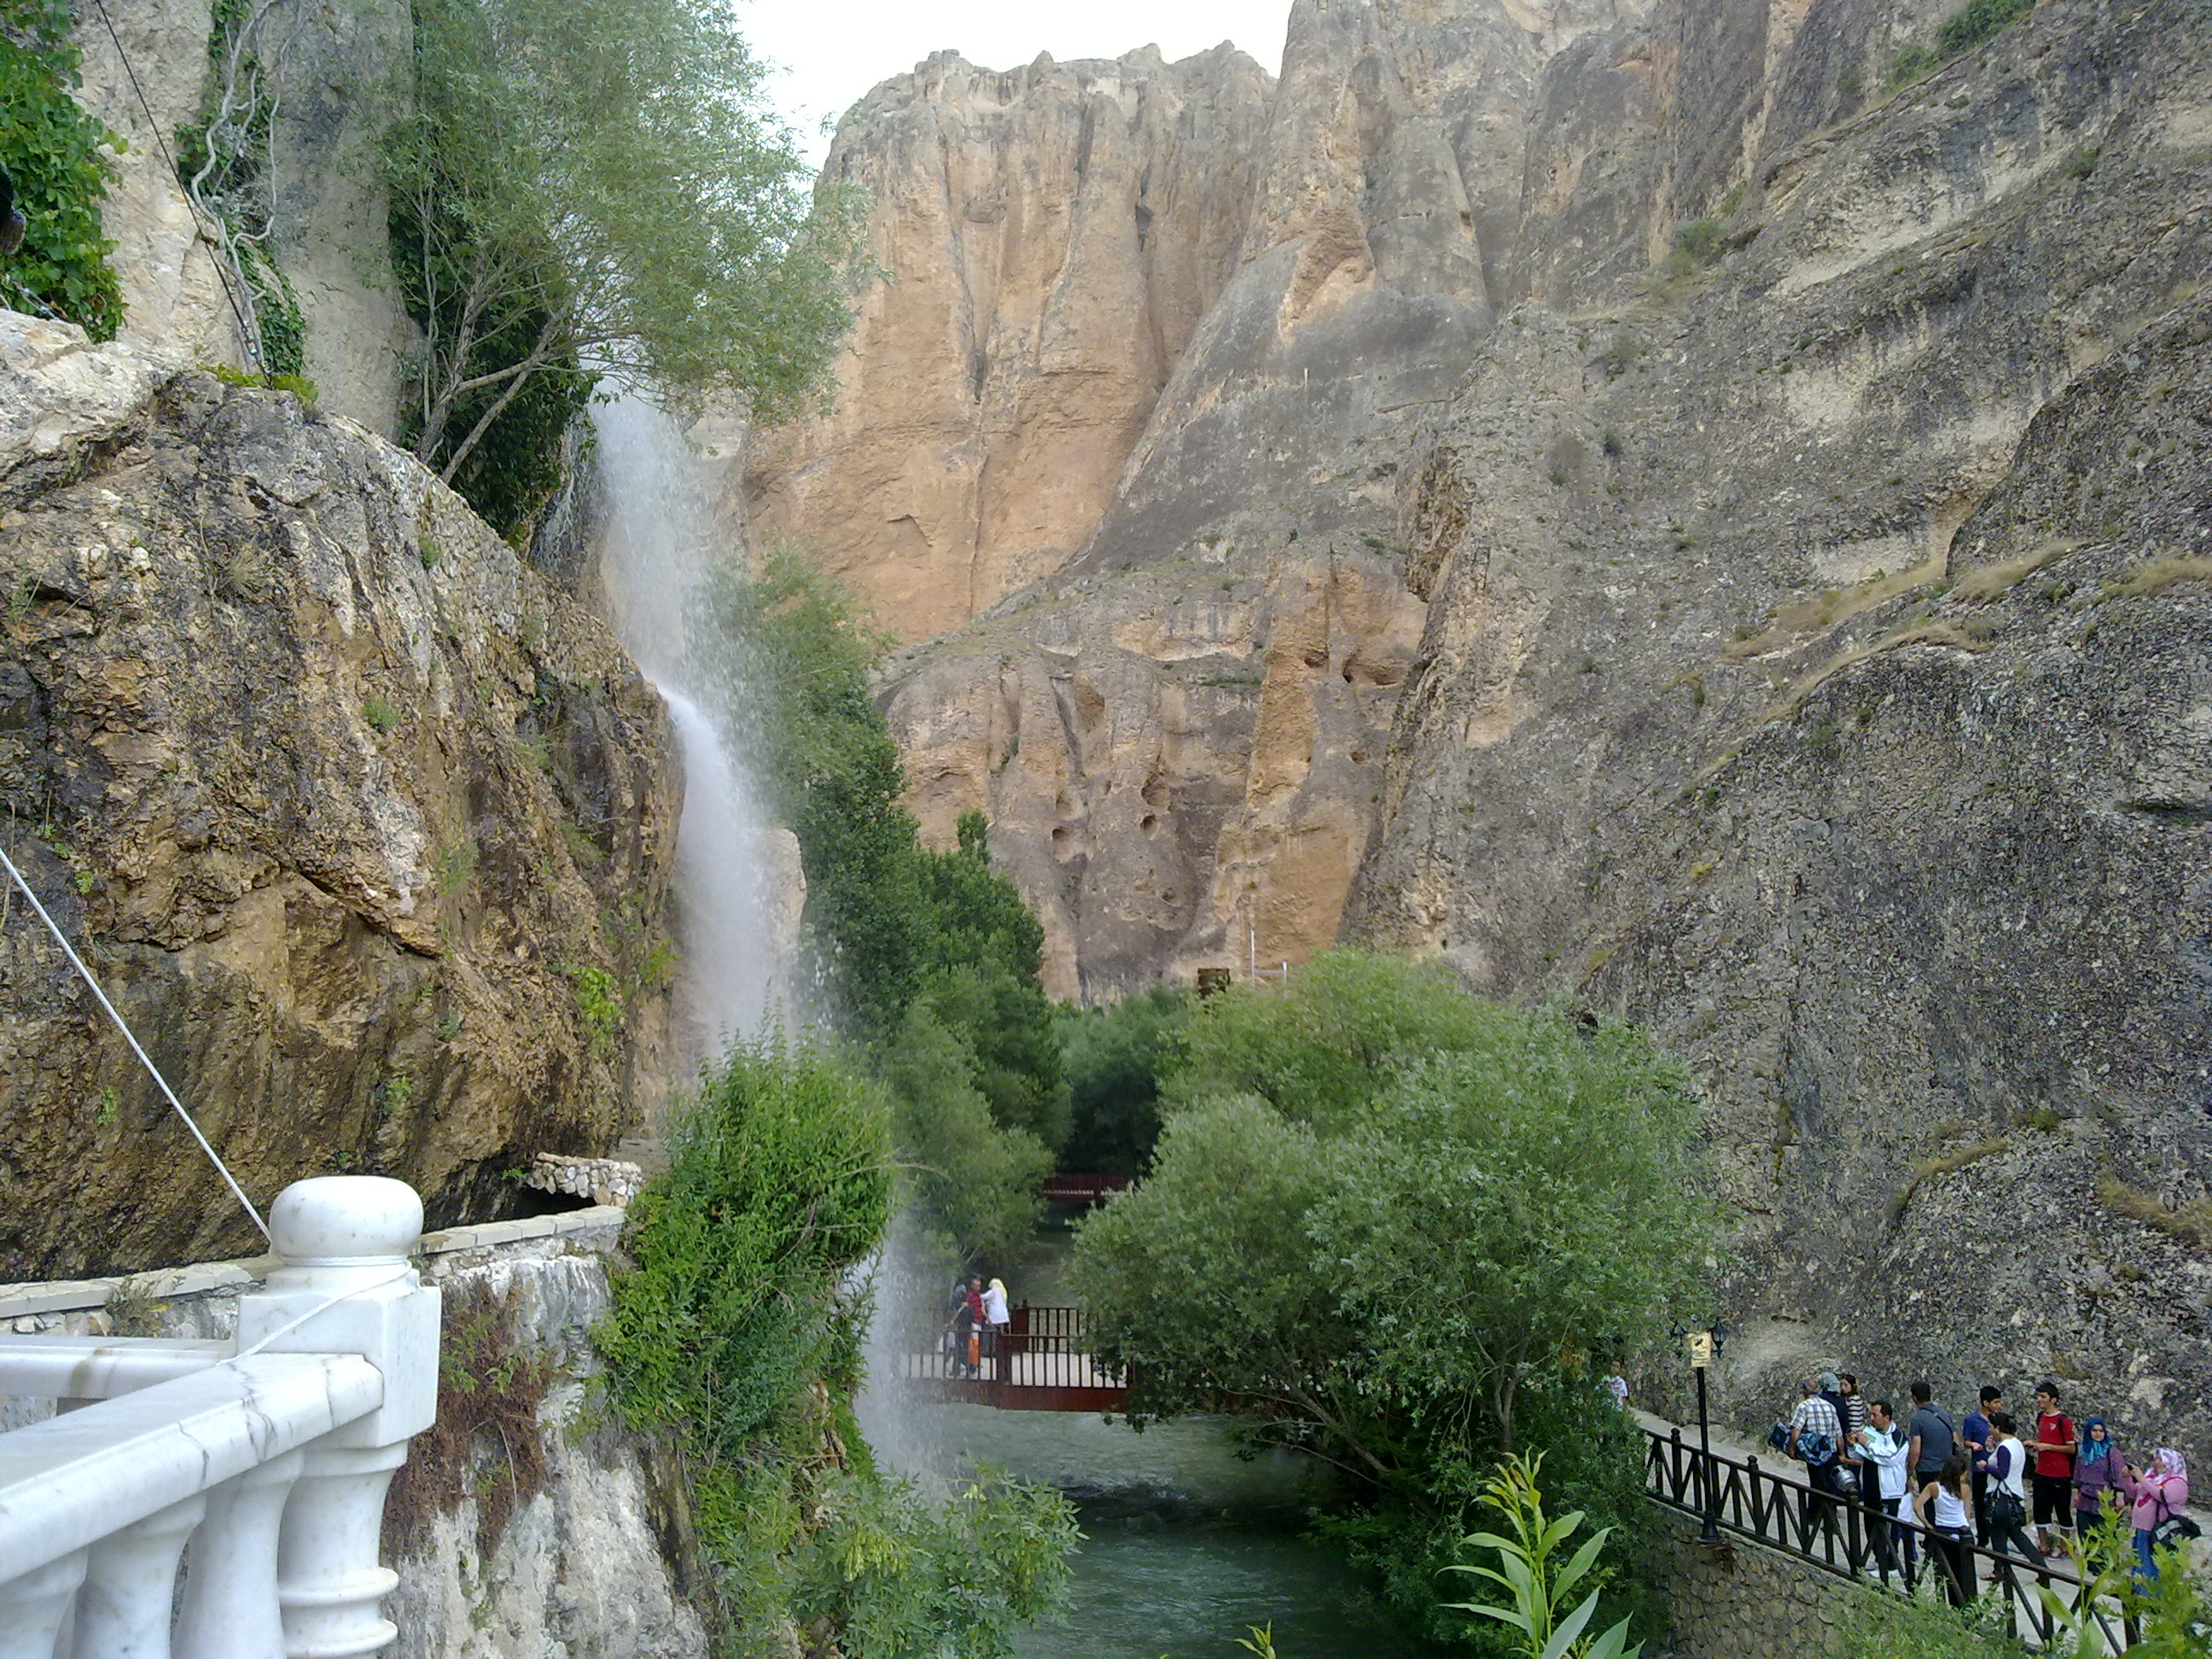
natural, waterfall, water, water resources, natural landscape, nature reserve, watercourse, geological phenomenon, formation, wadi, water feature, rock, hill station, tree, tourism, ravine, national park, landscape, plant, outcrop, valley, escarpment